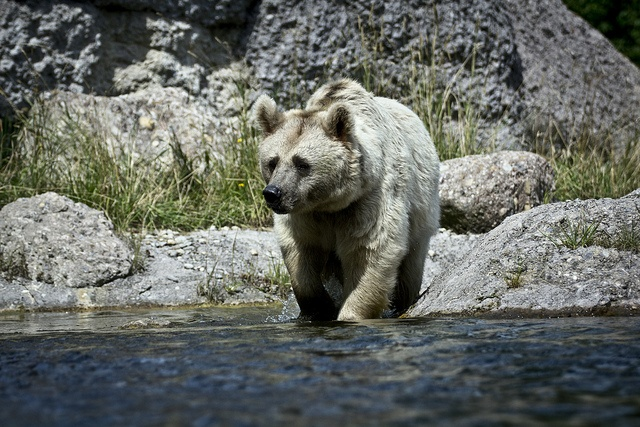
Large bear on the side of a stream in a rocky area.
A large white bear walking across a river.
A large bear near several rocks, as it enters the water
a bear heading out in the water slowly
A very big furry bear walking in the water.